Anh Duong

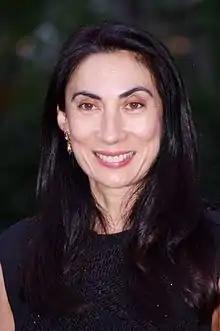
Duong at the 2011 Tribeca Film Festival "Vanity Fair" party

Anh Duong (born 25 October 1960) is a French-American artist, actress, and model. She is known for her self-portraits, which she has compared to a visual diary, as well as portraits of significant art collectors and influencers.